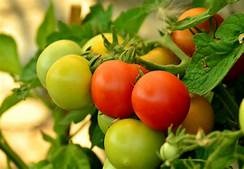
Label: tomato